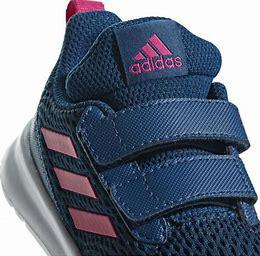
Brand: Adidas
Model: Altarun